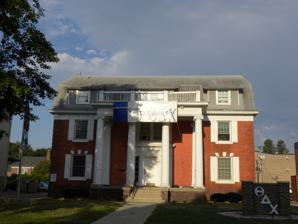
Building: Colonials Club House
Country: United States of America
Year built: 1910
Historic house in Ames, Iowa, US United States historic place Colonials Club House U.S. National Register of Historic Places Show map of Iowa Show map of the United States Location 217 Ash Ave. Ames, Iowa Coordinates 42°01′15.8″N 93°38′41.7″W / 42.021056°N 93.644917°W / 42.021056; -93.644917 Area less than one acre Built 1910 Built by James Thompson & Son Architect Proudfoot & Bird Woodburn & O'Neil Architectural style Colonial Revival NRHP reference No. 12000003 Added to NRHP February 8, 2012 The Colonials Club House , also known as the Beta Deuteron Charge House of Theta Delta Chi , is a historic building located in Ames, Iowa , United States. The building was significant in the development of the city's Fourth Ward . It was listed on the National Register of Historic Places in 2012. History The Colonials Club House was built for a local fraternity, The Colonials or Colonial Club, which was established in 1908. Its address is 217 Ash Avenue in Ames, Iowa. Before its construction in 1910, off-campus student housing was clustered on the west side of the Iowa State College campus (now Iowa State University ) in the West Gate neighborhood. This building opened up the southeast side of the campus, and it became the preferred location for new fraternity and sorority residences. Thus, the building was significant in the development of the city's Fourth Ward . In December 1919, the Colonials became the Beta Deuteron charge (chapter) of Theta Delta Chi ( ΘΔΧ ) fraternity. However, the forme Colonials Cub House was owned by the Colonial Realty Company whose stockholders were Colonial alumni who were not becoming members of Theta Delta Chi. Despite this, the house had the best location on campus and was in good condition. In 1920, the Beta Deuteron charge formed the Theta Delta Chi Realty Company of Ames Iowa which purchased the Colonial Club House for $15,000 ($228,140 in 2022 money). The new company issued $20,000 in secured bonds to fund the purchase and renovation of the former clubhouse. The Ames National Bank invested $8,000 in the bonds. The building was listed on the National Register of Historic Places in 2012. Architecture The Colonials Club House started a new style in the future design of fraternity and sorority chapter houses at Iowa State. Earlier chapter houses in Ames were vernacular framed structures that were designed to look like single-family dwellings. Designed by the Des Moines architectural firm of Proudfoot & Bird , this two-and-a-half-story brick structure featured the Colonial Revival style, which became one of the prominent styles for fraternity and sorority houses associated with the university. It was also the first masonry chapter house at Iowa State. The house's entrance features a large scale two-story entry porch with four columns and two pilasters that have stylized Ionic capitals , supporting a cornice and frieze . The frieze includes the Greek letters ΘΔΧ. The first floor includes the living room, a back hall (library), a dining room, and a front hall. The front hall has oak paneling, built-in seating, oak flooring, and an oak staircase. Oak pocket doors lead to the living room which as an oak fireplace mantel and an oak coffered ceiling. The building was renovated and expanded in 1920 to reconfigure the main level, expand the size of the living room, and add a sleeping porch. This expansion cost $5,000. A second addition in 1926 included a one-story accommodation for the fraternity's house mother. A third addition in 1966 was designed by the Des Moines architectural firm of Woodburn & O'Neil. See also North American fraternity and sorority housing References